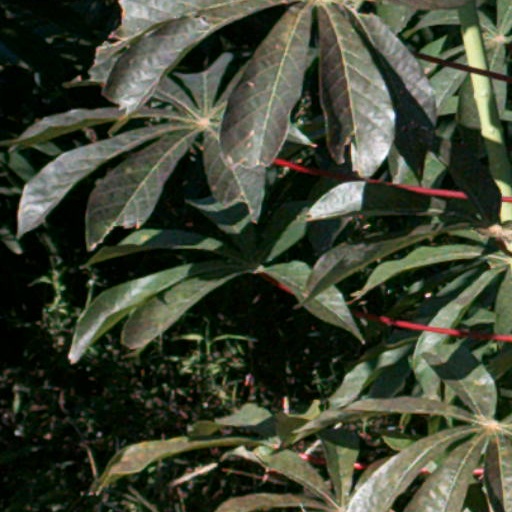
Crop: cassava